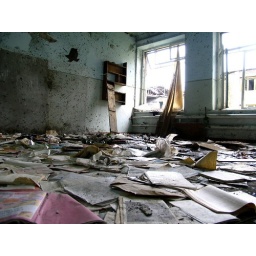
papers strewn across the floor in a classroom at beslan school no. 1.